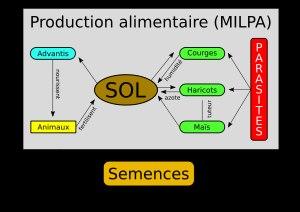
La technique agricole mixte de cultures complémentaires, dite des trois sœurs, ou Milpa, représente les trois principales cultures pratiquées traditionnellement par diverses communautés autochtones d'Amérique du Nord et d'Amérique centrale : la courge, le maïs et le haricot grimpant.